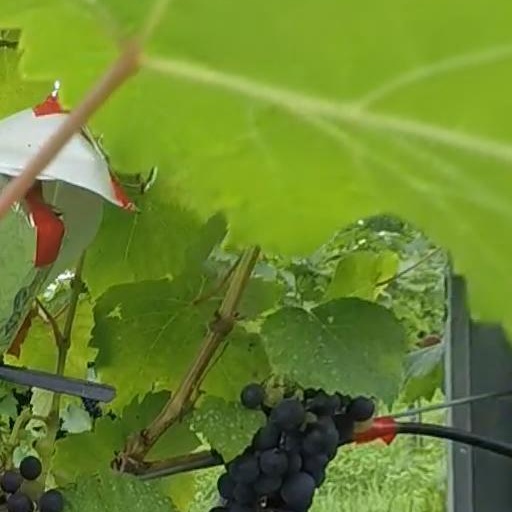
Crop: grape